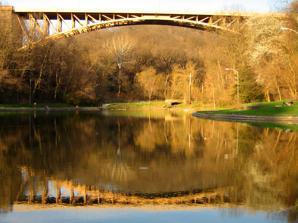
Building: Panther Hollow Bridge
Country: United States of America
Year built: 1897
Bridge in Pittsburgh, Pennsylvania Panther Hollow Bridge Panther Hollow Bridge from Panther Hollow Lake in Schenley Park . Coordinates 40°26′13″N 79°56′48″W / 40.43694°N 79.94667°W / 40.43694; -79.94667 Crosses Panther Hollow Locale Pittsburgh , Pennsylvania Pittsburgh Historic Designation Type Structure Designated July 26, 2002 Pittsburgh Landmark – PHLF Designated 2000 Location The Panther Hollow Bridge is an American steel, three-hinged , deck arch bridge that carries Panther Hollow Road over Panther Hollow in Schenley Park in Pittsburgh , Pennsylvania . Notable features This bridge, which is located in the city's Oakland district, has a main span of 360 feet (110 m), total length 620 feet (190 m), and arches 120 feet (37 m) above the hollow. It was built between 1895 and 1896, roughly contemporaneously with the nearby Schenley Bridge . Panther Hollow Bridge may be easily distinguished by its monumental bronze sculptures by Giuseppe Moretti of four panthers, crouching as sentinels, on each bridge corner. The bridge also lacks the chain link type of fencing that is installed on the Schenley Bridge. Panther Hollow Lake , a recreation spot, lies just west of the bridge. History The Panther Hollow Bridge was one of the many Schenley Park improvements completed during the tenure of Pittsburgh director of public works Edward Manning Bigelow . Construction began in August 1895 and the bridge was opened to vehicular traffic in November 1896. The four bronze panthers were added in 1897. They were sculpted by Giuseppe Moretti and cast by the Gorham Manufacturing Company in Providence, Rhode Island . Only two of the panthers were dedicated on the Fourth of July in 1897, as the other two were not delivered in time for the ceremony. The bridge was most recently rehabilitated 1999. In October 2024 it was closed "amid an abundance of caution" due to the deterioration on at least one of the four steel trusses holding it up. See also List of bridges documented by the Historic American Engineering Record in Pennsylvania Notes